Grand Principality of Moscow

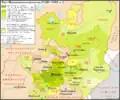
Growth of the Moscow principality from 1300 to 1462

Simeon succeeded his father as prince upon the latter's death. Although Simeon had to contend with three rival princes for the grand princely title, Özbeg had approved his father's will in 1339, indicating that he supported Simeon's succession to the grand princely throne. Simeon received the patent a few months later. As a result, the princes of Moscow continued to hold the title almost uninterruptedly. At the start of Simeon's reign, the principality of Bryansk returned to Moscow's sphere of influence after the pro-Muscovite Dmitry Romanovich was once again installed as prince. As a demonstration of his political sympathies, Dmitry had his daughter married to Simeon's younger brother Ivan. In 1352, Simeon marched into the neighboring principality of Smolensk, located to the west of Moscow, and was able to extend his authority there with the removal of the pro-Lithuanian prince, who was likely replaced with either Dmitry Romanovich's son or nephew. As a result, Simeon was able to temporarily halt the eastward expansion of Lithuania. He was also able to sign a treaty with Novgorod, in which the city recognized Simeon as its prince and agreed to grant him additional tax revenues.